Rosetta (spacecraft)

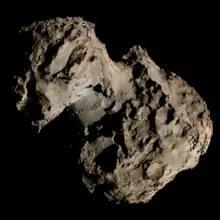
Comet Churyumov–Gerasimenko in March 2015 as imaged by "Rosetta", enhanced colour

"Rosetta" was launched on 2 March 2004 from the Guiana Space Centre in Kourou, French Guiana, on an Ariane 5 rocket and reached Comet Churyumov–Gerasimenko on 7 May 2014. It performed a series of manoeuvres to enter orbit between then and 6 August 2014, when it became the first spacecraft to orbit a comet. (Previous missions had conducted successful flybys of seven other comets.) It was one of ESA's Horizon 2000 cornerstone missions. The spacecraft consisted of the "Rosetta" orbiter, which featured 12 instruments, and the "Philae" lander, with nine additional instruments. The "Rosetta" mission orbited Comet Churyumov–Gerasimenko for 17 months and was designed to complete the most detailed study of a comet ever attempted. The spacecraft was controlled from the European Space Operations Centre (ESOC), in Darmstadt, Germany. The planning for the operation of the scientific payload, together with the data retrieval, calibration, archiving and distribution, was performed from the European Space Astronomy Centre (ESAC), in Villanueva de la Cañada, near Madrid, Spain. It has been estimated that in the decade preceding 2014, some 2,000 people assisted in the mission in some capacity.